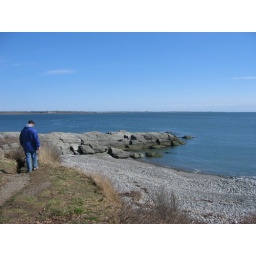
the rock beach from above